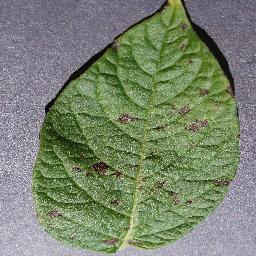
Etiqueta: Tizon_Temprano